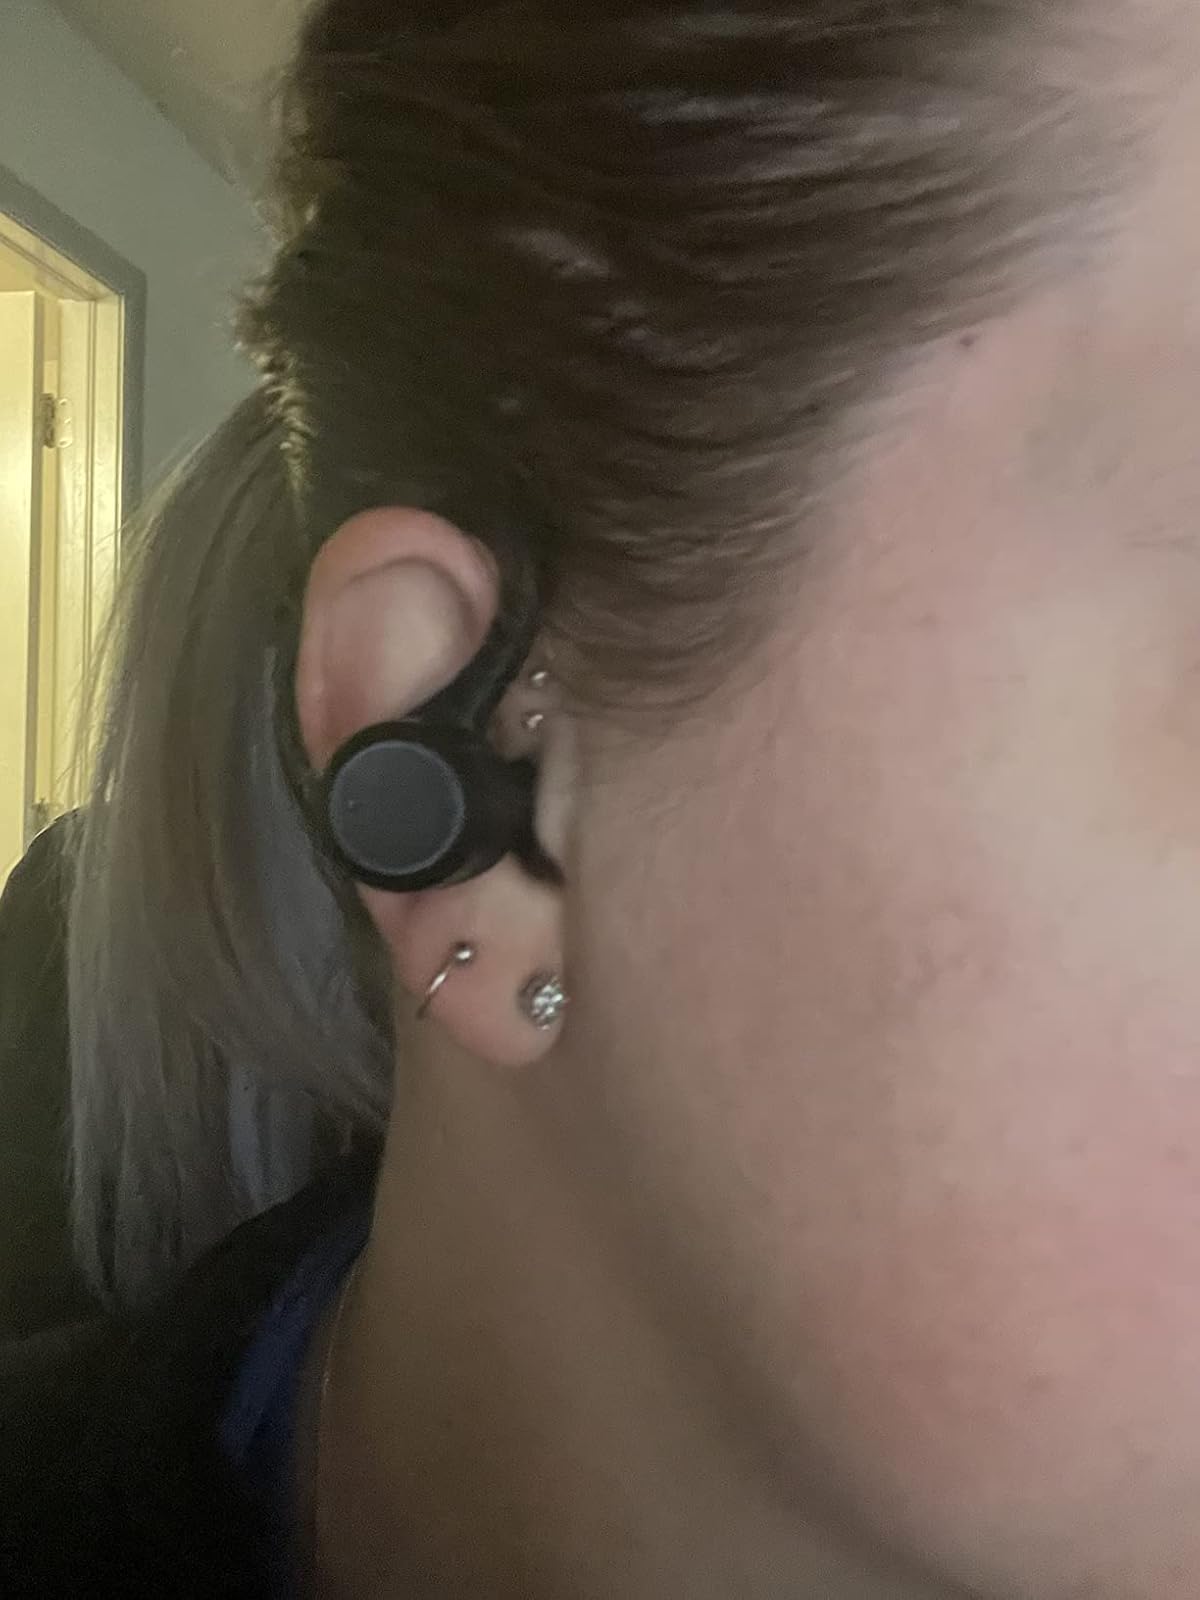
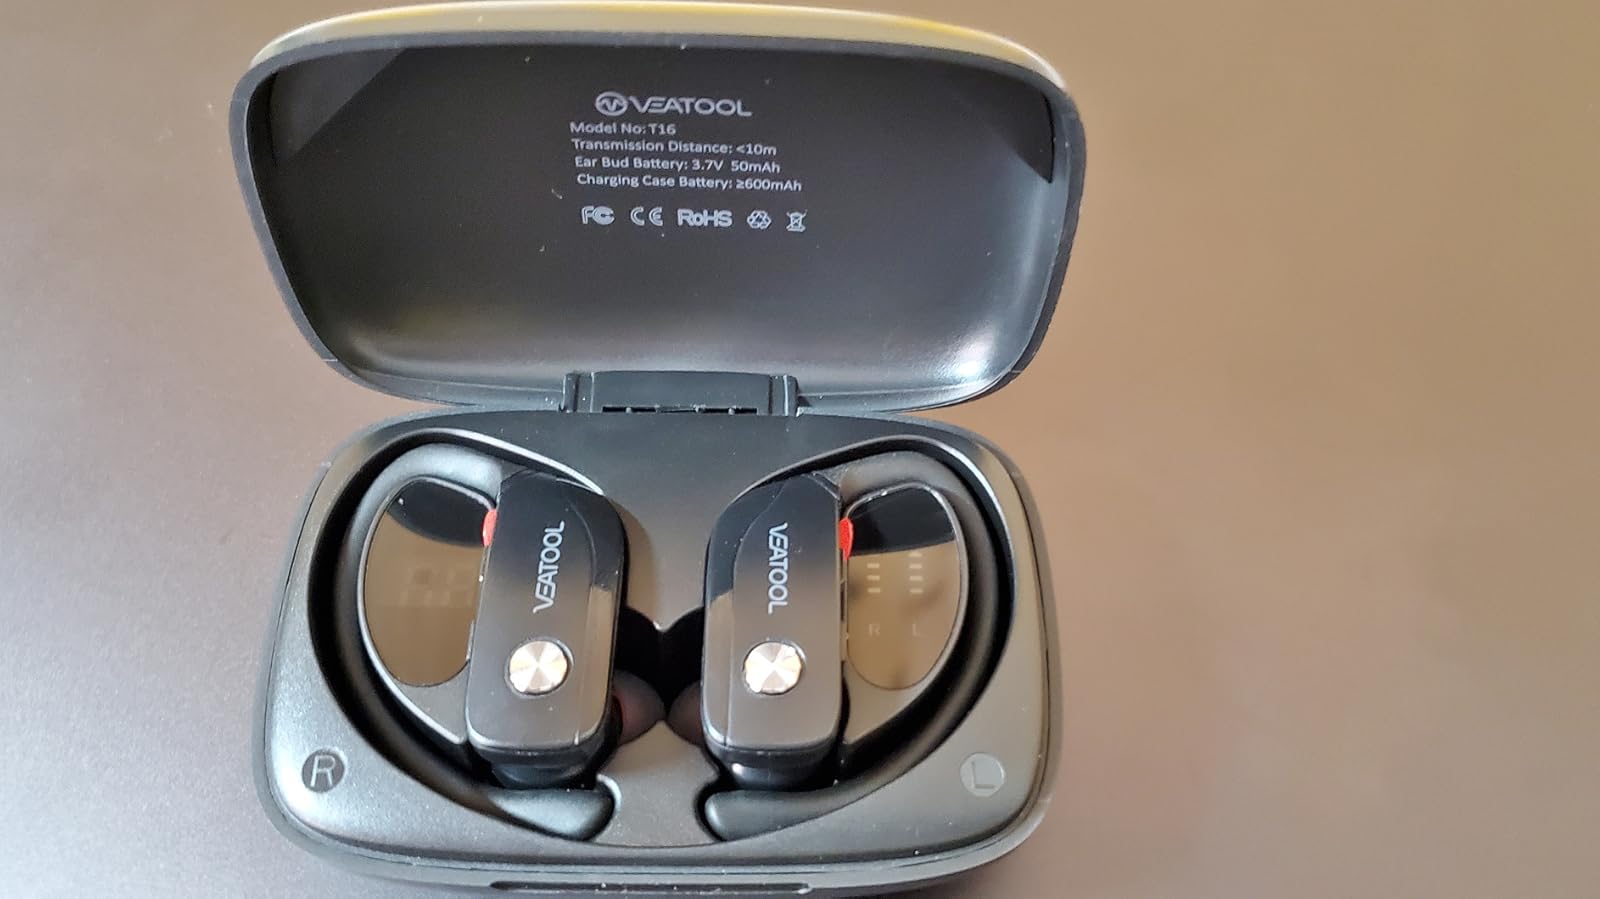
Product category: earbuds
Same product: no